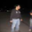
Label: man